Gorden Kaye

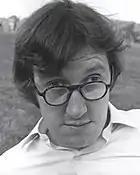
Kaye in London, 1974

Kaye had appeared in a radio play directed by Alan Ayckbourn and also in a television play from Manchester. Ayckbourn suggested that he audition for the Bolton Octagon Theatre; he was offered a contract and his roles there included Pishchik in "The Cherry Orchard" followed by roles in "The Homecoming", "The Imaginary Invalid", "Luther," and a double-bill of "Oedipus" and "Cyclops".